George Hele Treby

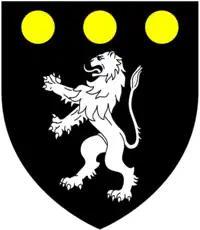
Arms of Treby: "Sable, a lion rampant argent in chief three bezants"

Lieutenant-Colonel George Hele Treby ( 1727 – 12 May 1763) was a British soldier and politician from Devonshire.